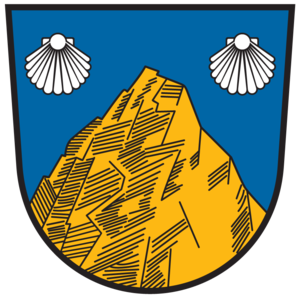
Reichenfels est une commune autrichienne du district de Wolfsberg en Carinthie.